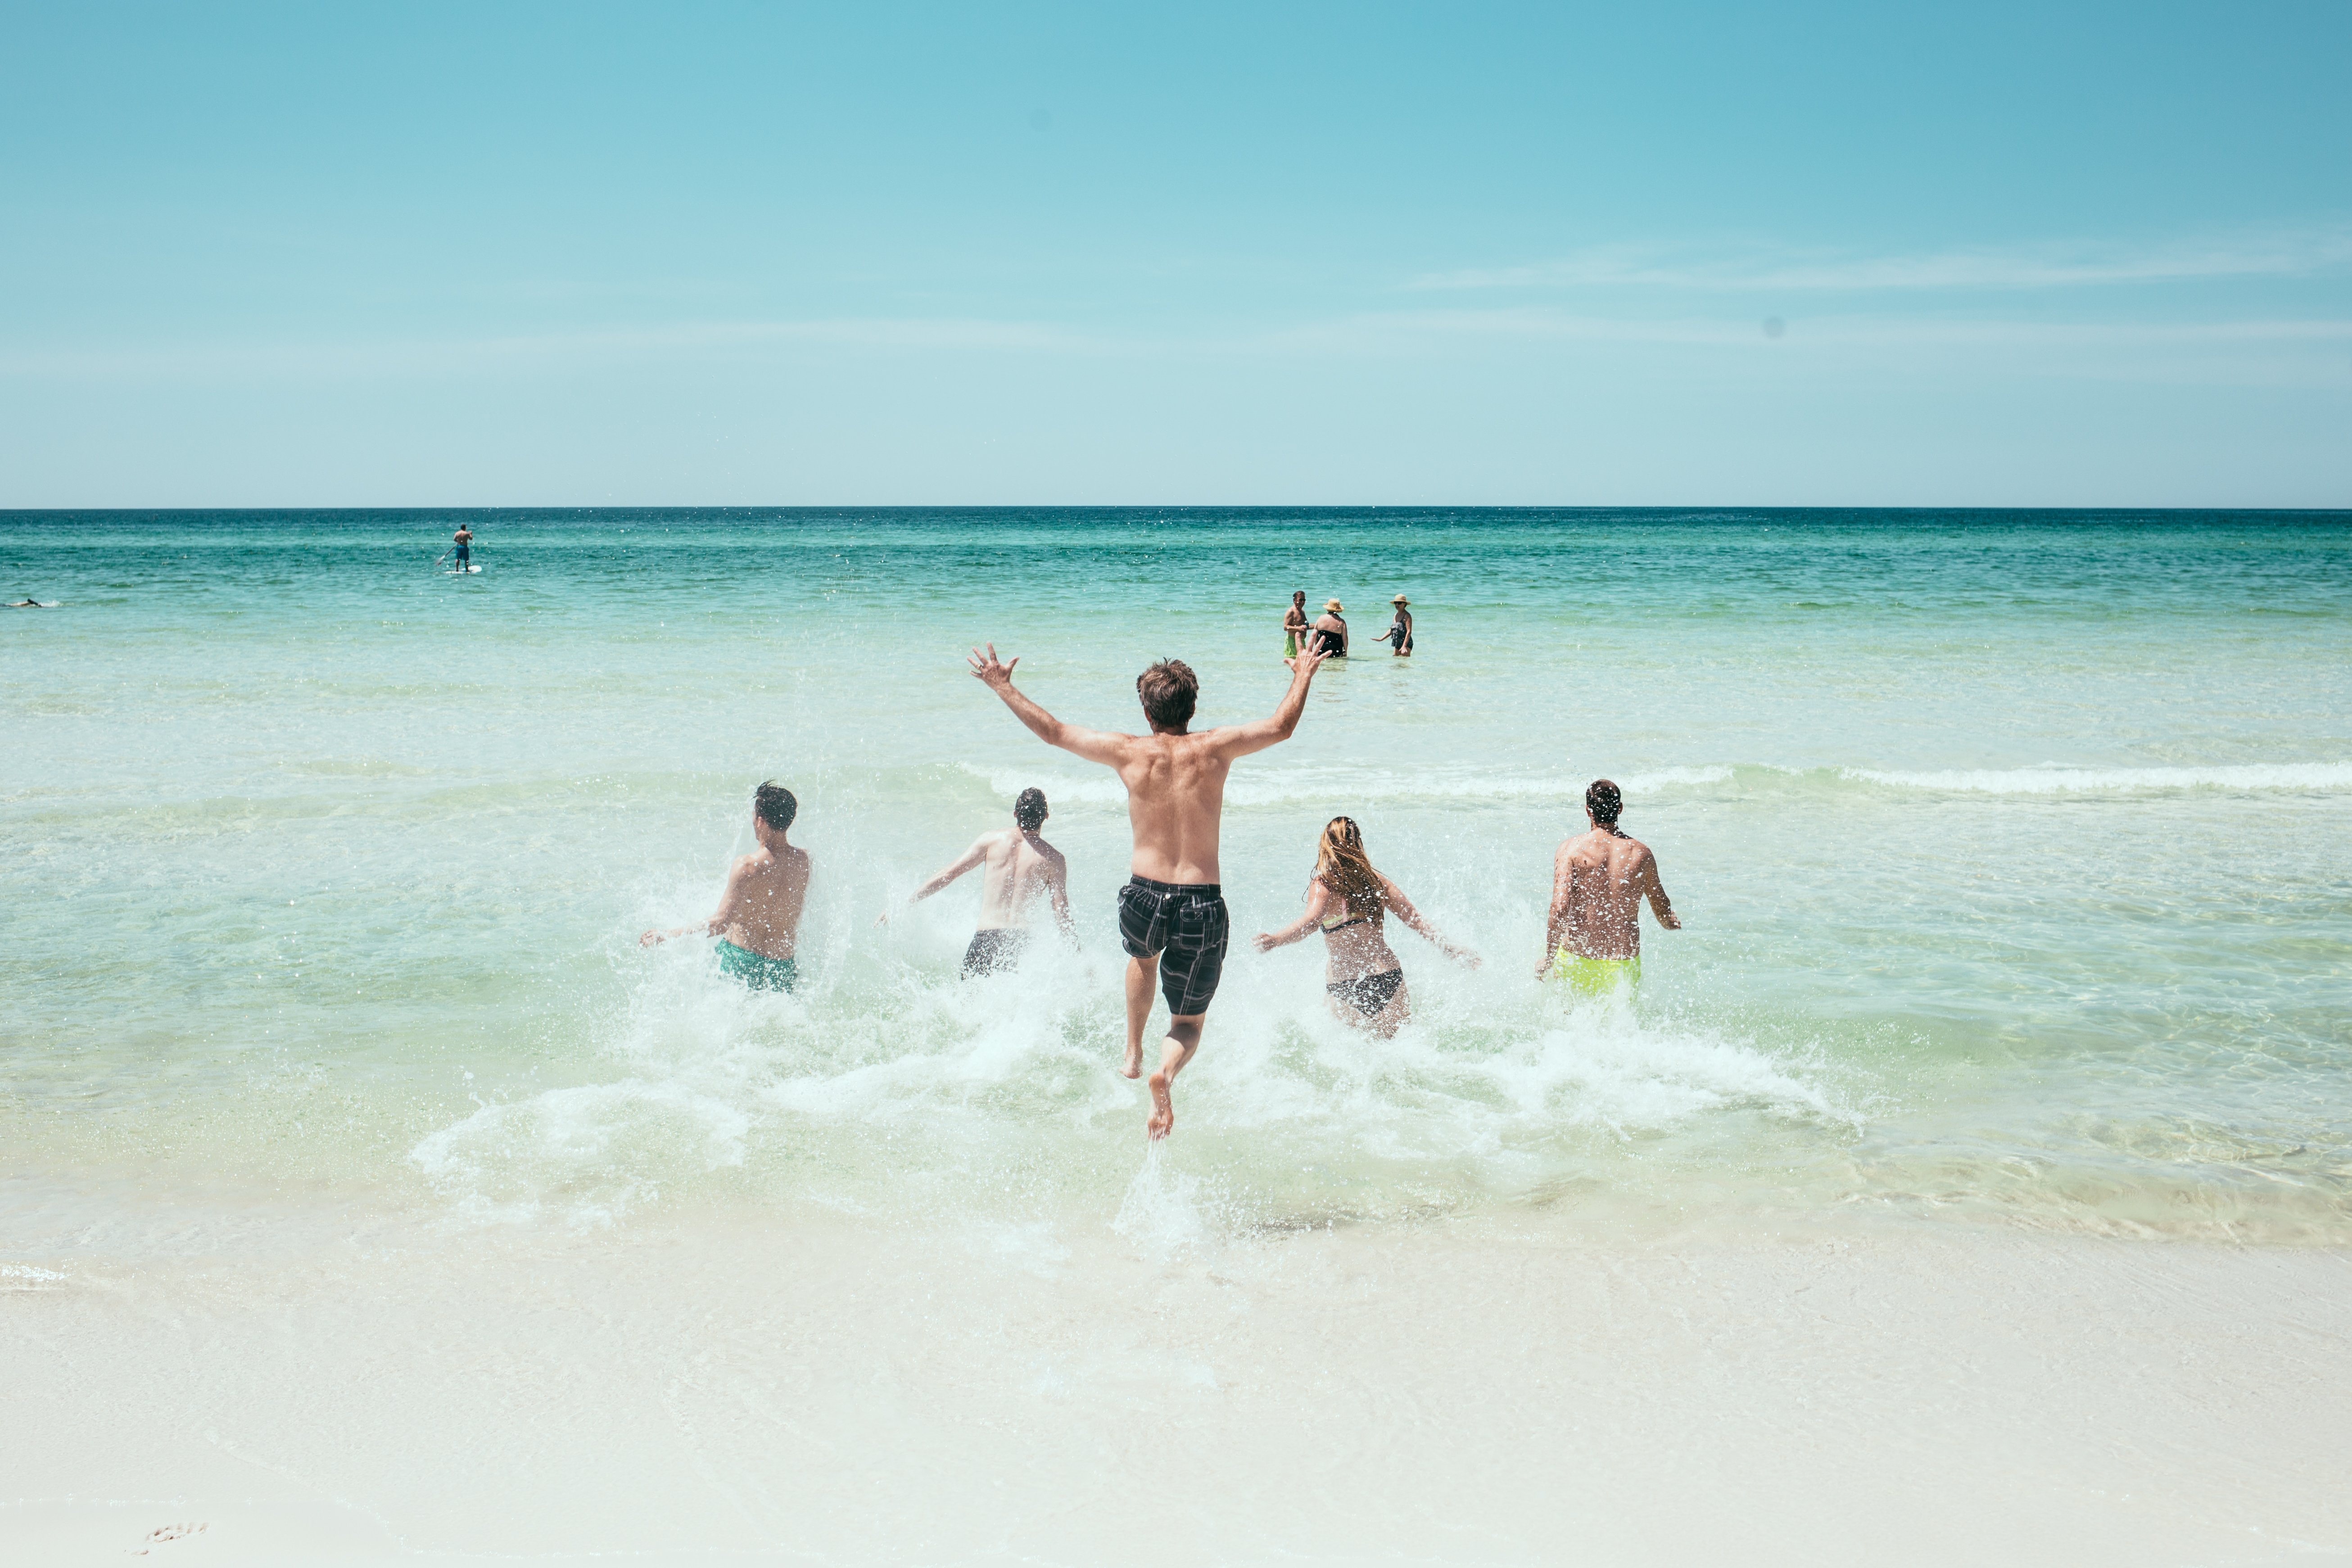
beach, sea, coast, water, sand, ocean, people, sky, shore, wave, running, vacation, splash, seashore, body of water, caribbean, wind wave, surfing equipment and supplies